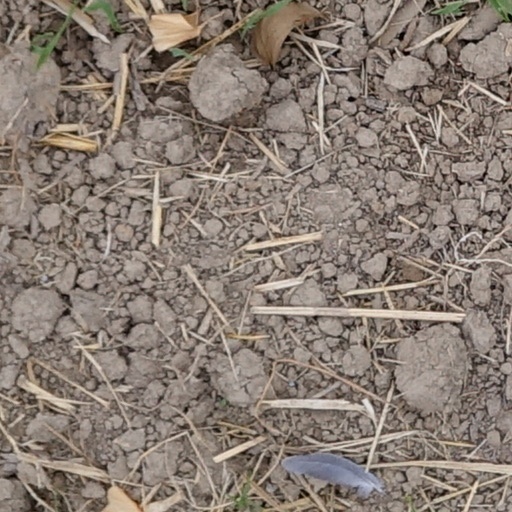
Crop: wheat